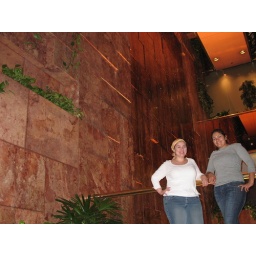
Steph &amp;amp; Helena standing by a huge wall waterfall in the Trump Tower